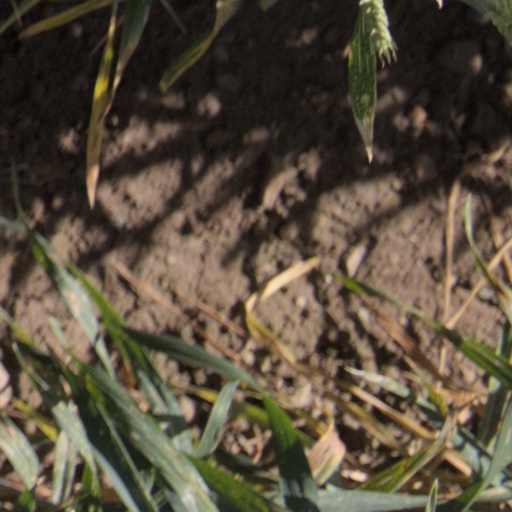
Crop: wheat